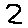
Label: 2